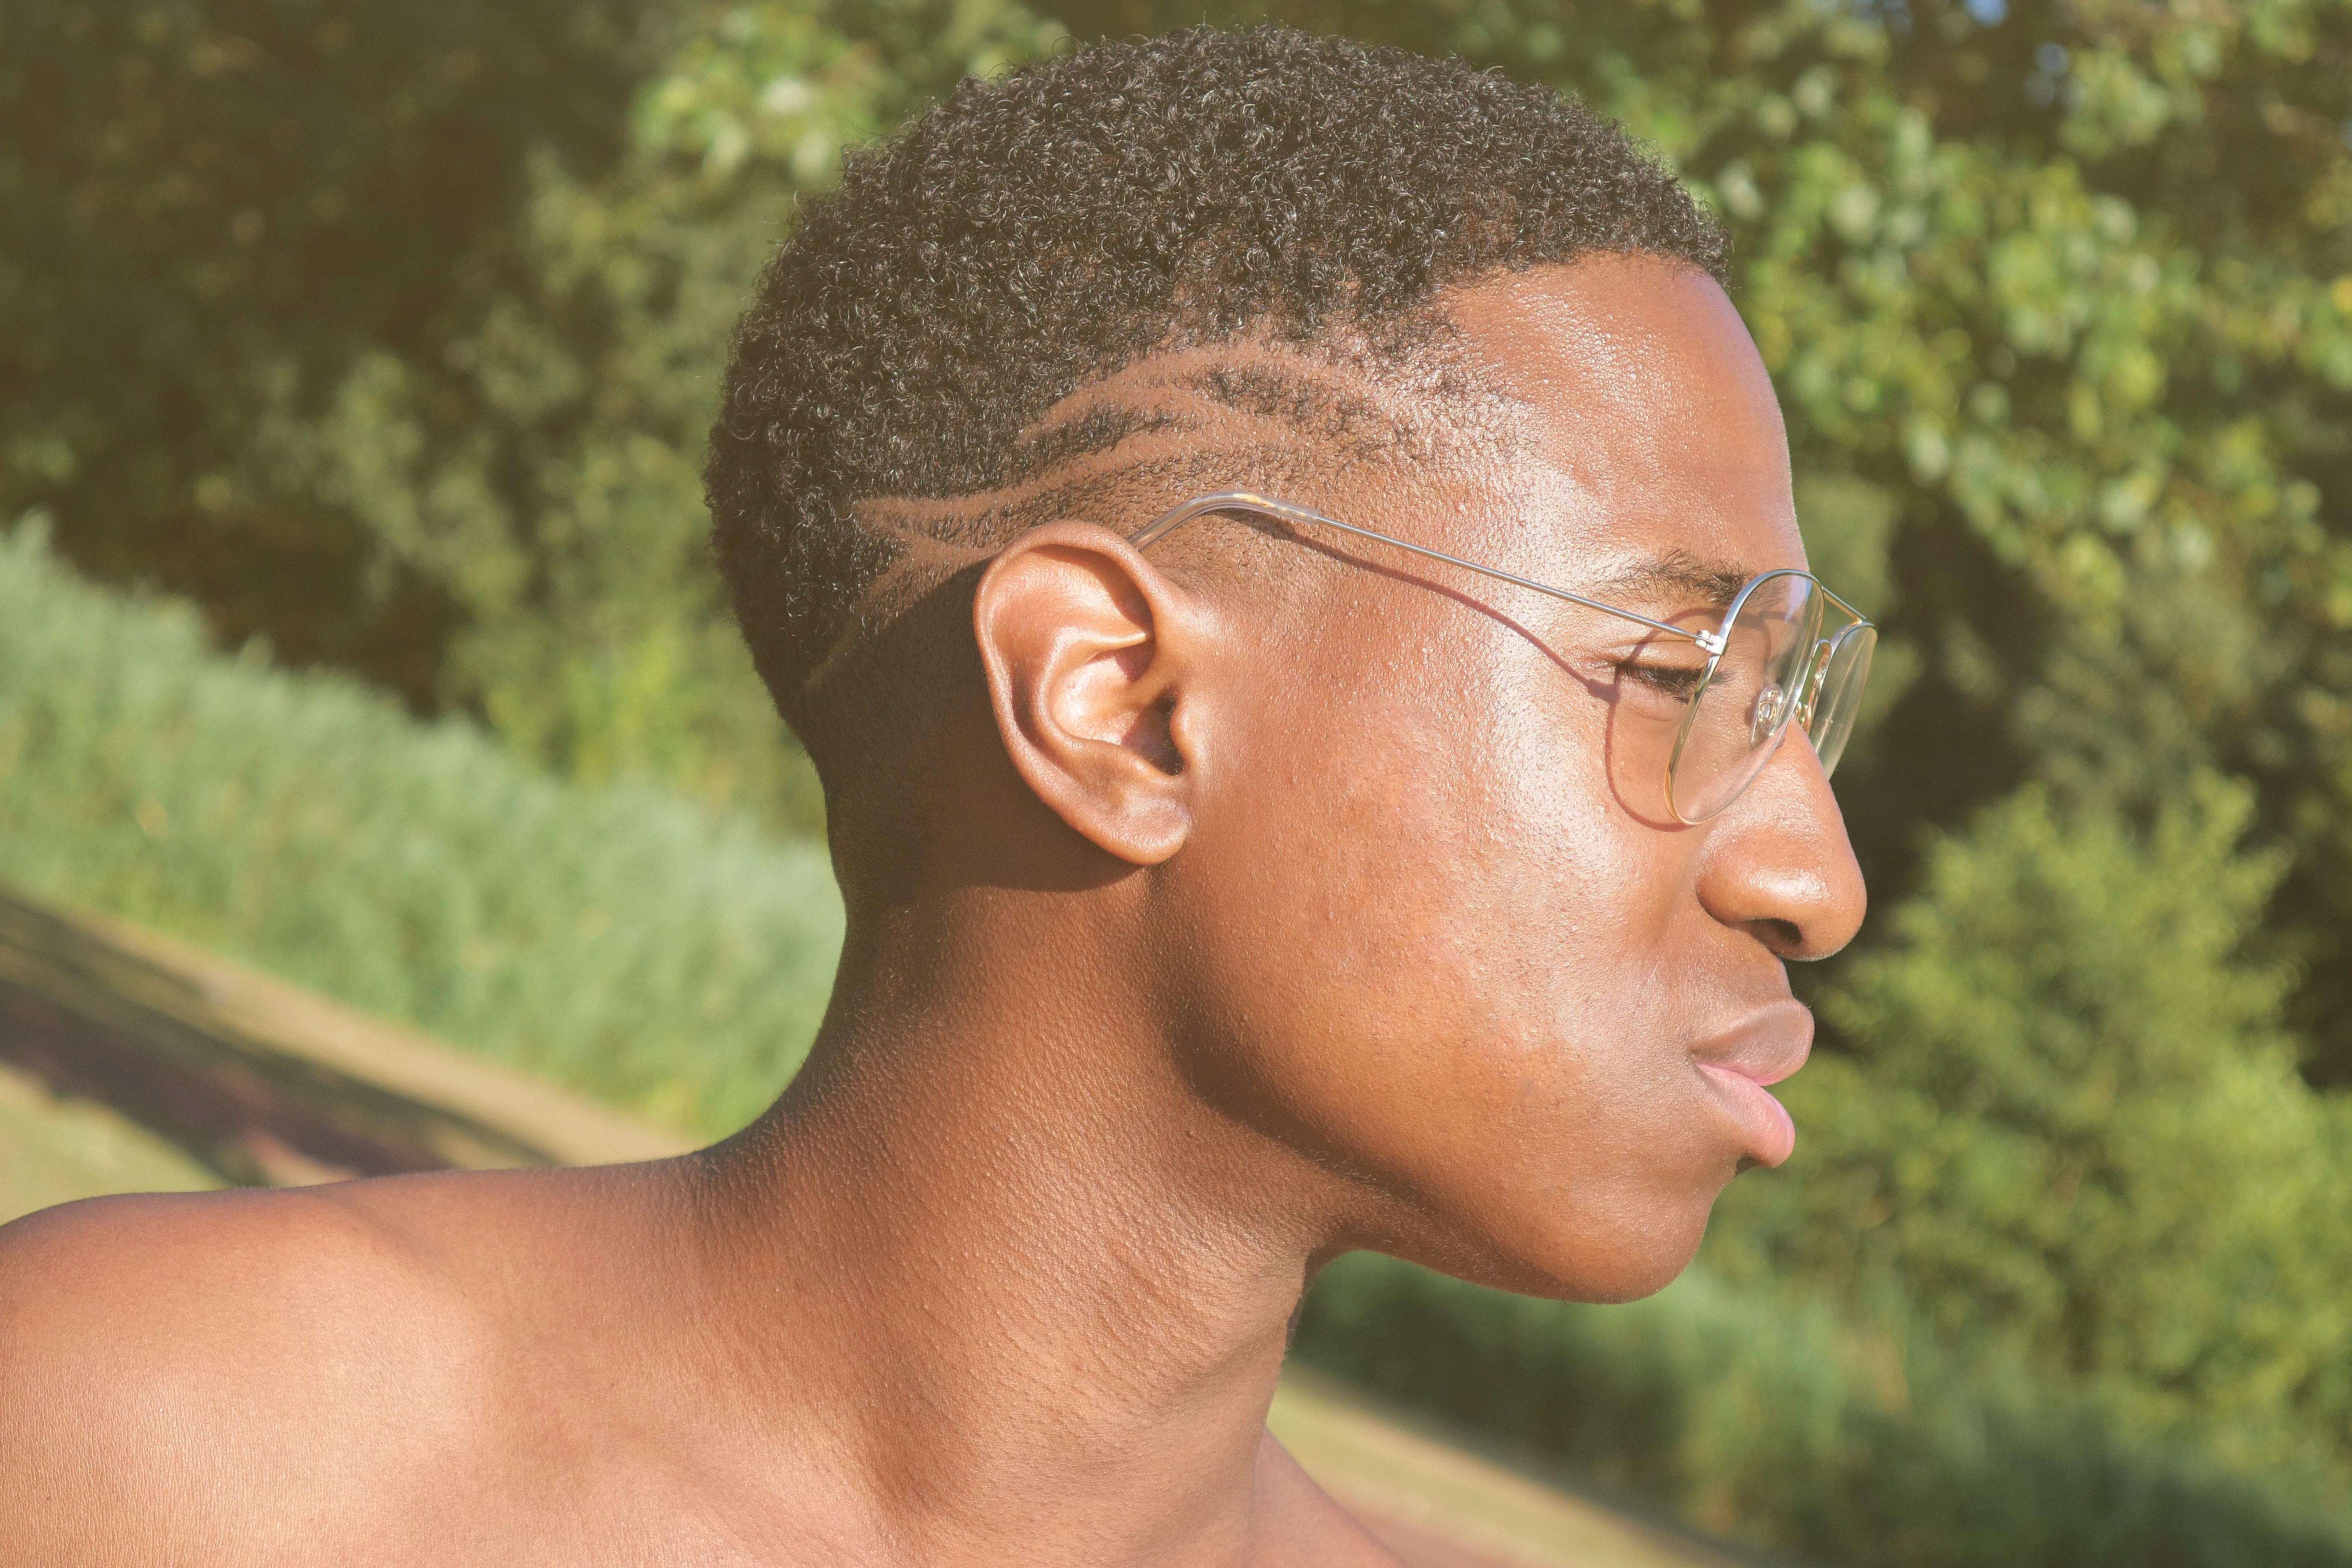
hair, face, hairstyle, skin, head, chin, ear, forehead, neck, buzz cut, human, glasses, black hair